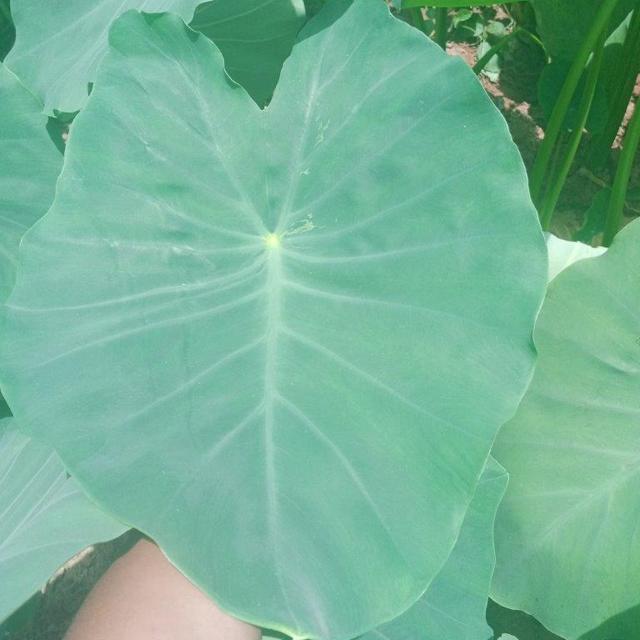
Label: Healthy